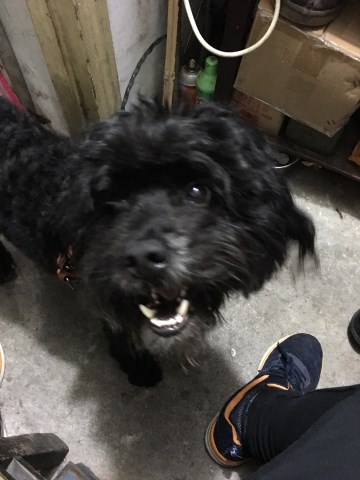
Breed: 2925-n000114-toy_poodle